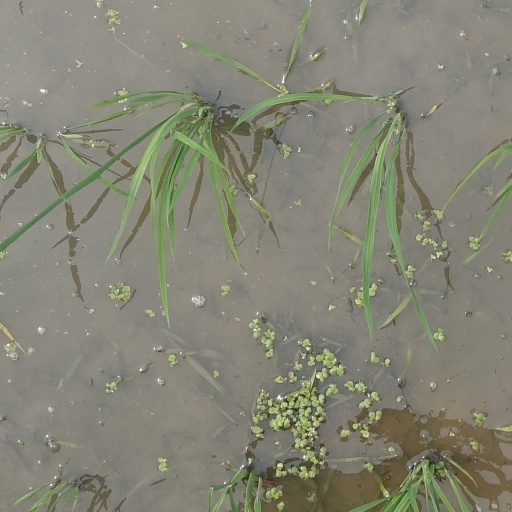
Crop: rice